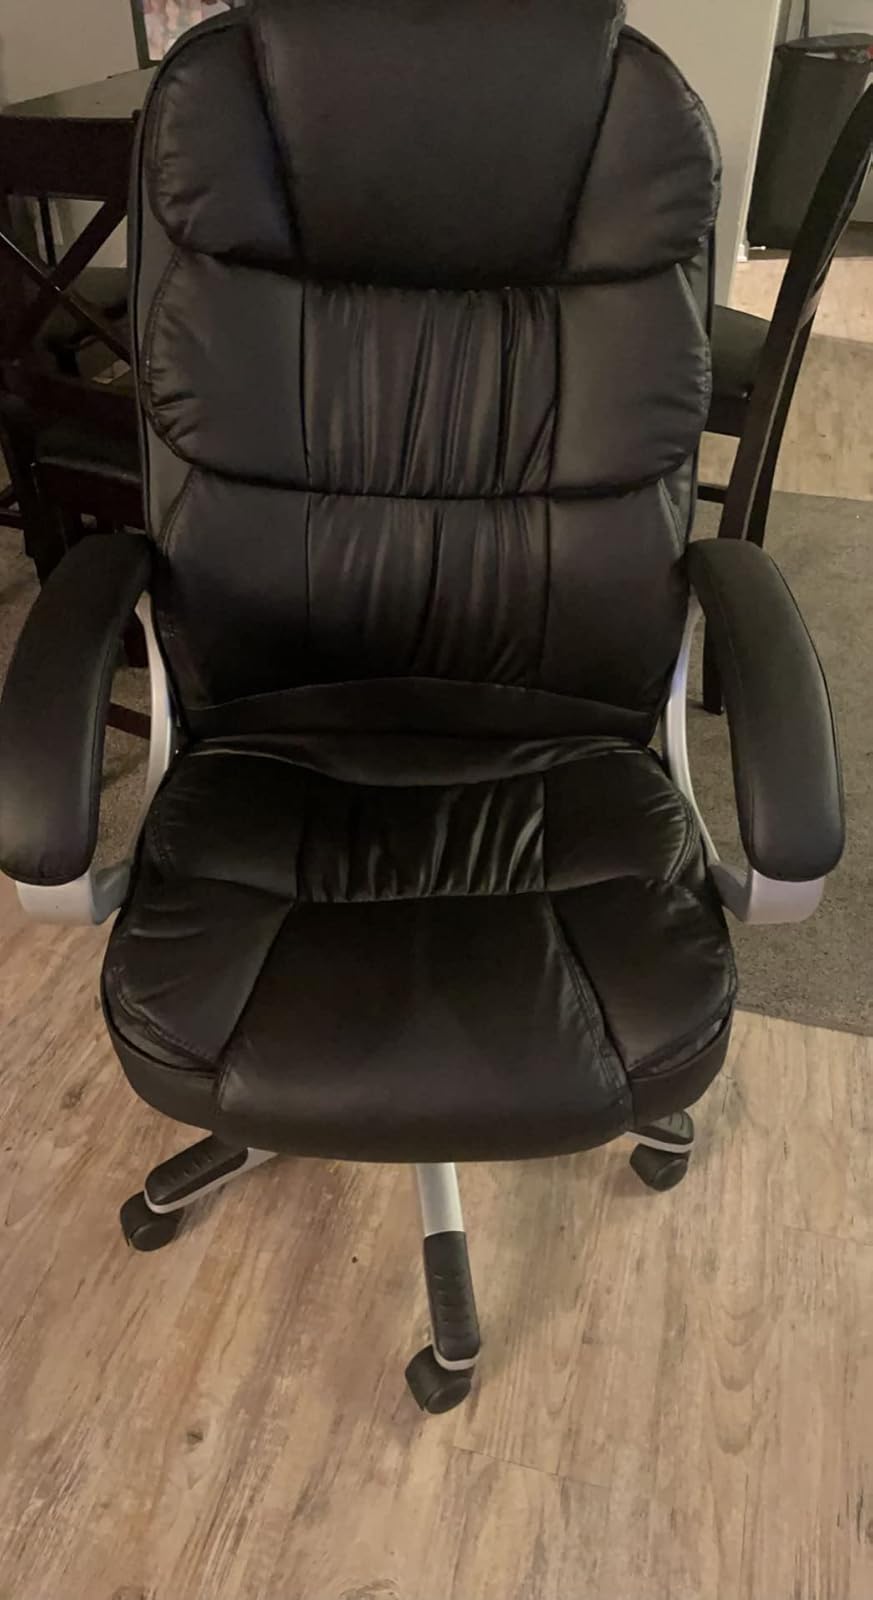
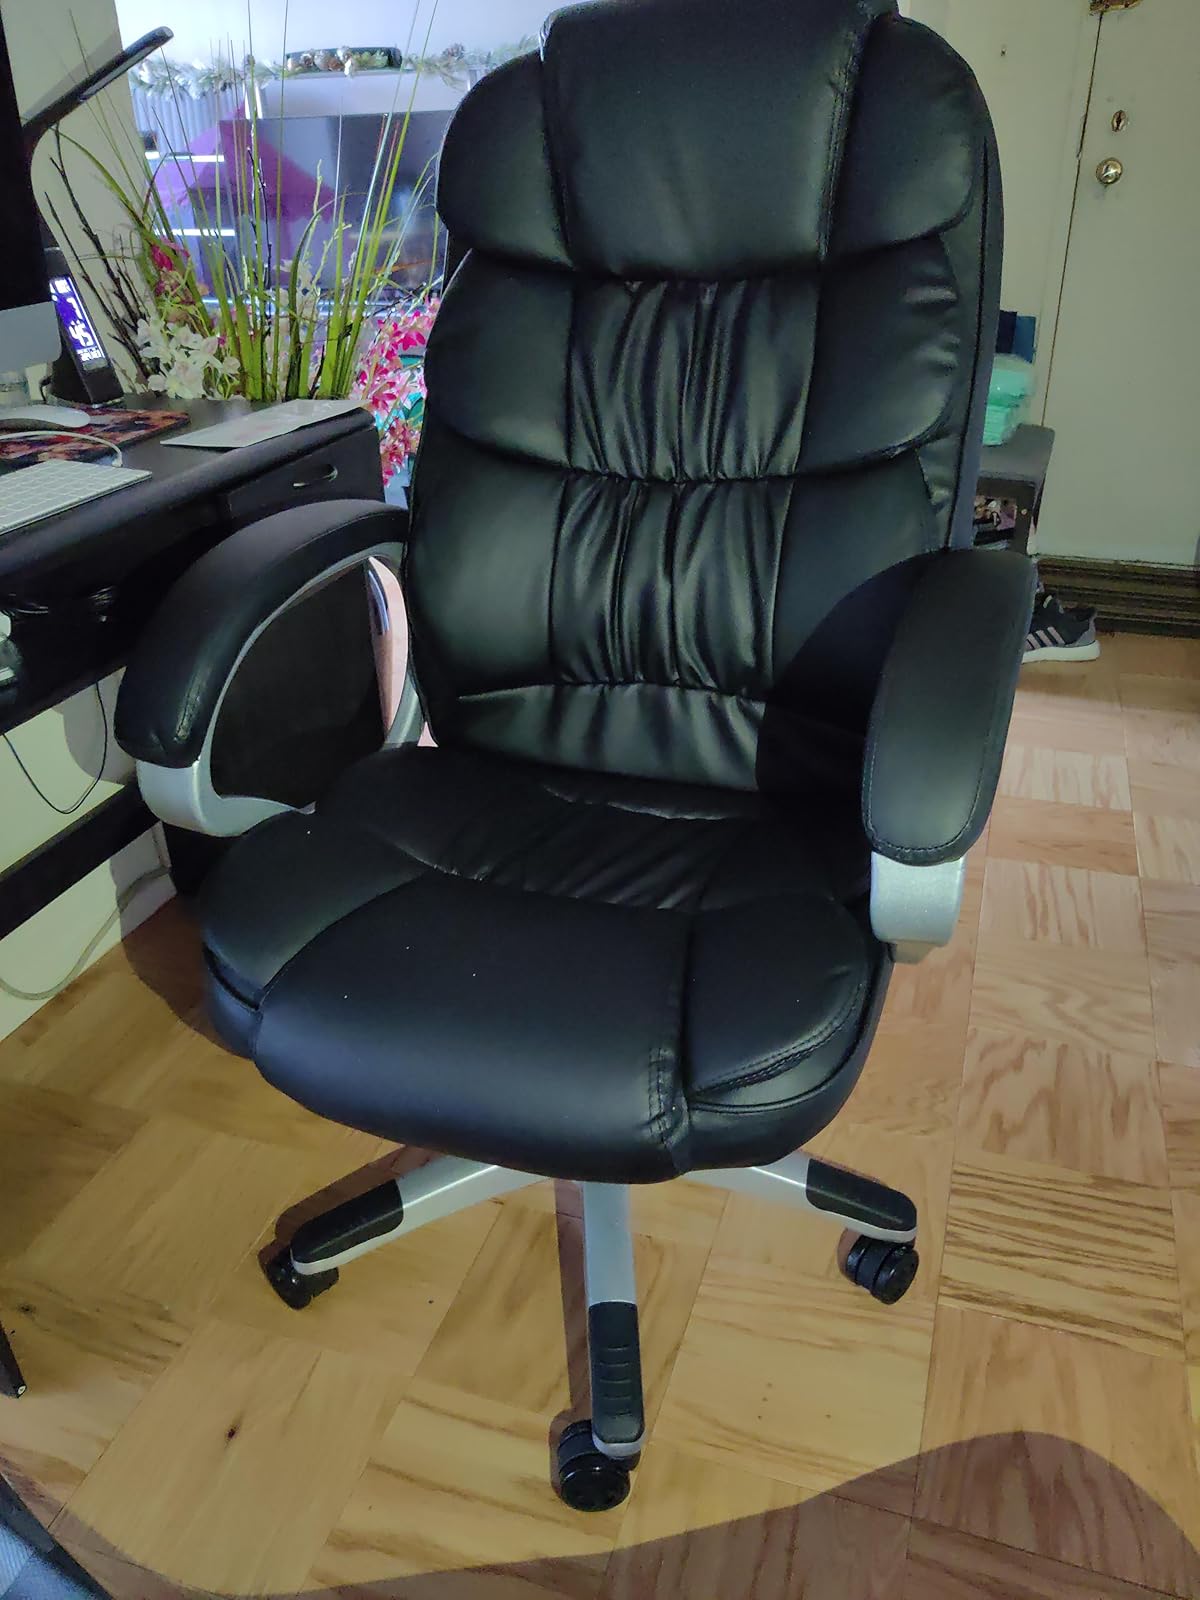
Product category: items_chair
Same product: yes